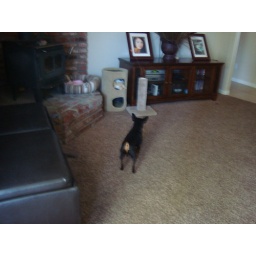
my new cat melina in her kitty condo with my dog bones staring at her